The Energy Loop: Huntington/Eccles Canyons Scenic Byway

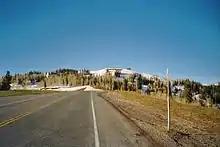
Huntington/Eccles Canyons Scenic Byway, June 2005

The route begins in Fairview at the intersection of US-89 and SR-31 following SR-31 eastward and immediately connects with the north end of SR-231. As it exits the city, it turns northeast to follow Cottonwood Creek towards and into Fairview Canyon, about from the beginning of the route. It follows the canyon for another 6–7 miles, entering the Manti-La Sal National Forest, until it climbs out of the top end of the canyon at about altitude. From this point, the byway splits in two.